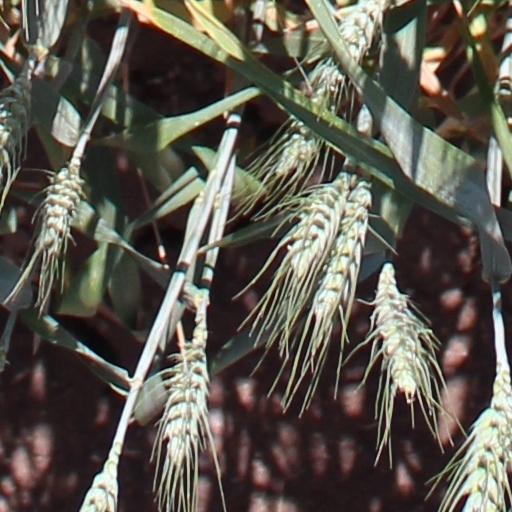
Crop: wheat